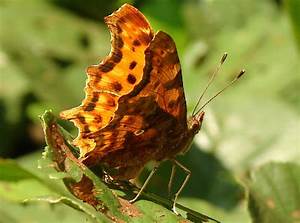
Label: farfalla